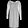
Label: Dress